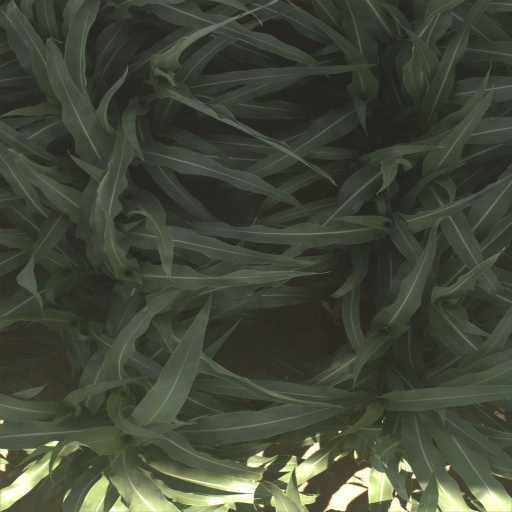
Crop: sorghum